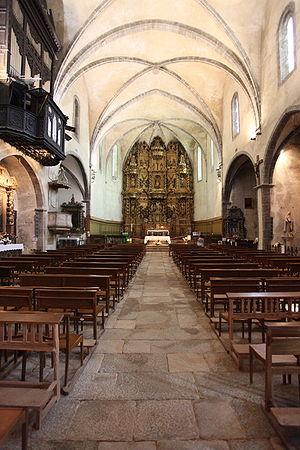
Prats de Mollo (66, France)
Prats-de-Mollo-la-Preste est une commune française, située dans la région Occitanie, département des Pyrénées-Orientales et dans le Haut Vallespir. Cernée de remparts, sa vieille ville médiévale aux ruelles pavées de galets est dominée par le fort Lagarde. Ce dernier fut bâti par Vauban au XVIIᵉ siècle afin de contrôler la nouvelle frontière du traité des Pyrénées.